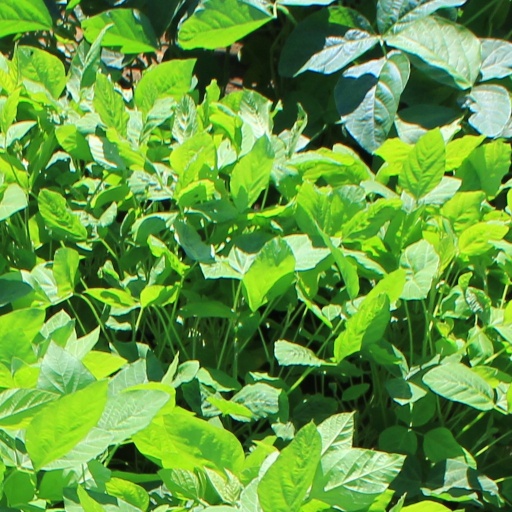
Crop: soybean